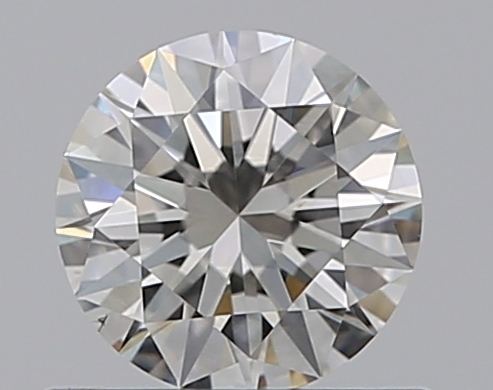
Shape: round
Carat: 0.5
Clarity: VS2
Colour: I
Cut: EX
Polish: EX
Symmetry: EX
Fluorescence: N
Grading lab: GIA
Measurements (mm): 5.14 x 5.17 x 3.13